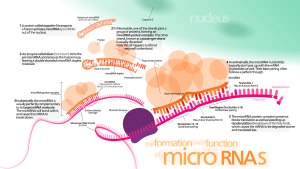
MikroRNA
Diagram af mikroRNAs reaktion med mRNA
Et mikroRNA er et lille ikke-kodende RNA-molekyle indeholdende ca. 22 nukleotider, der fungerer i den post-transkriptionelle regulering af genekspressionen, se proteinbiosyntesen. Det er små molekyler med stor effekt.